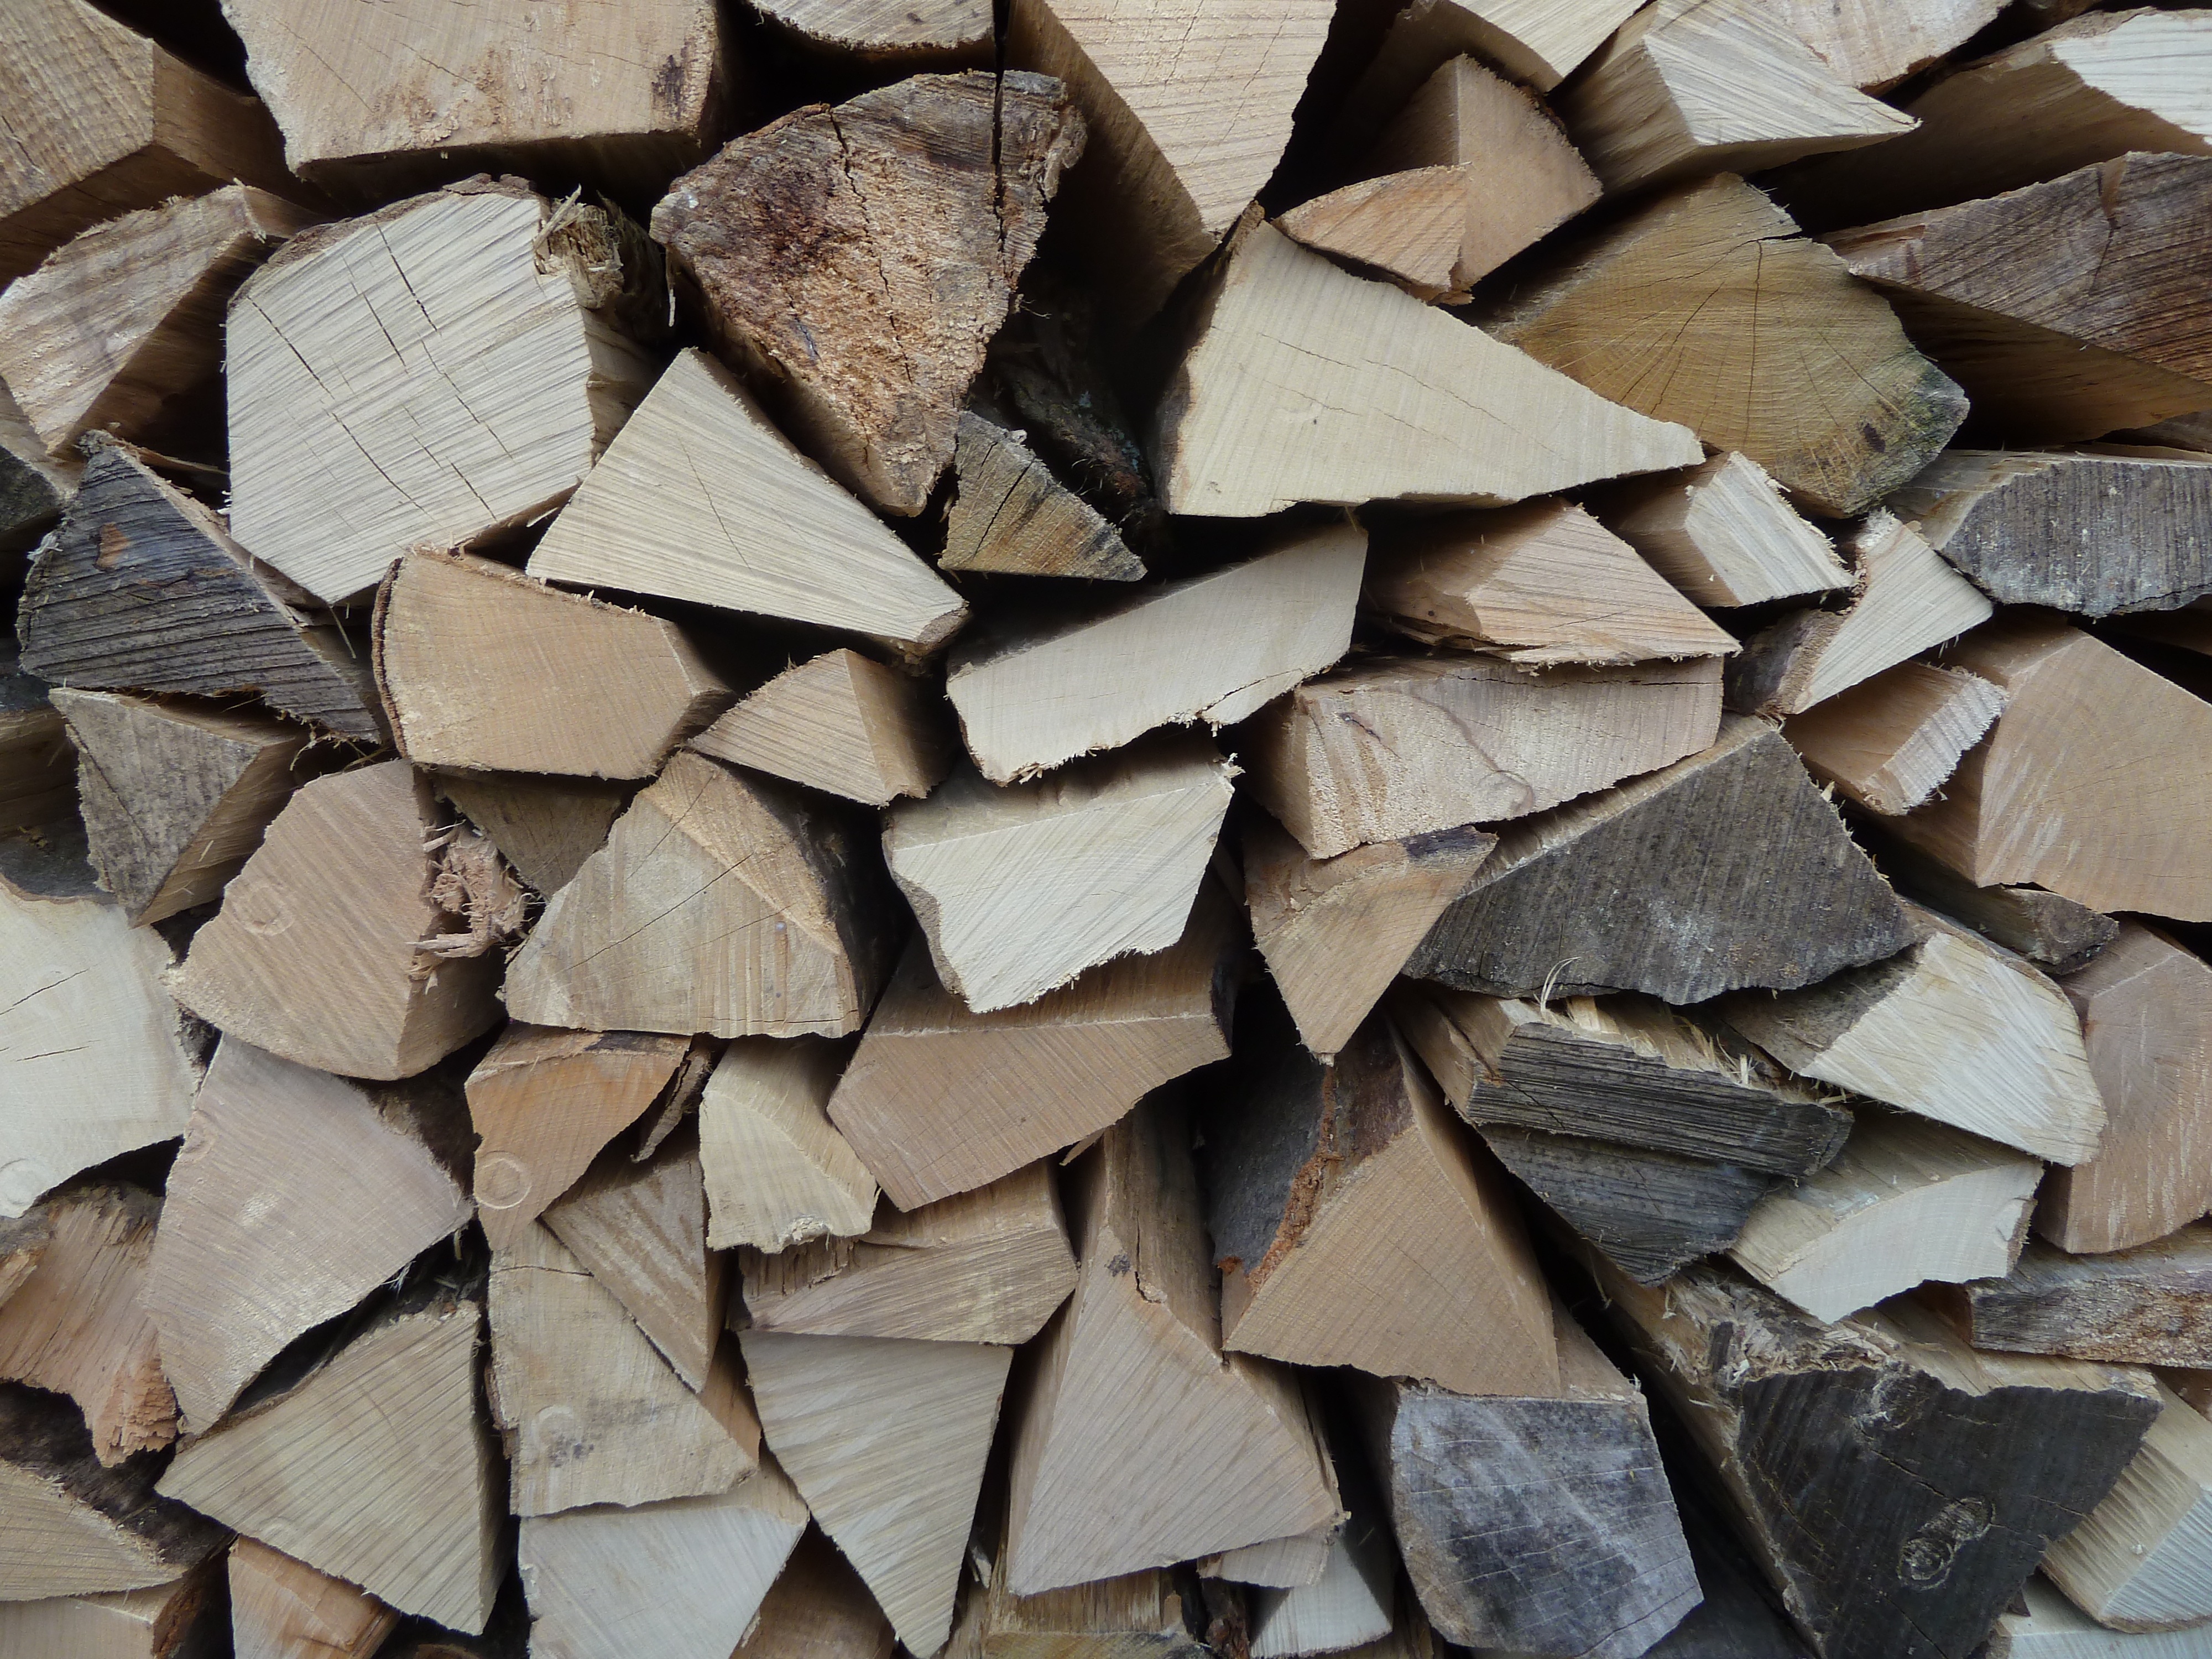
nature, forest, wood, texture, petal, floor, log, brown, tile, firewood, heat, material, storage, art, stacked, stock, bavaria, timber, sawed off, stacked up, holzstapel, firewood stack, flooring, bavarian, growing stock, strains